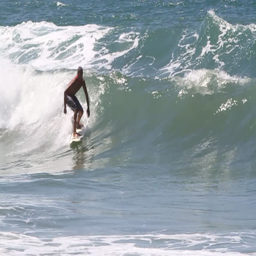
a surfer carving while riding a wave during daytime